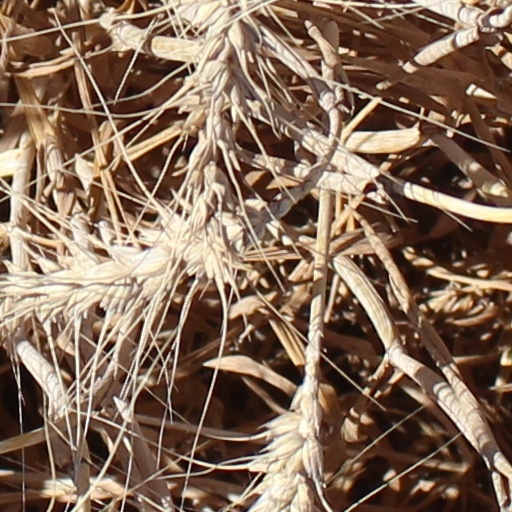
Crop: wheat